Self-organizing map

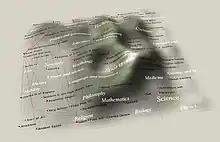
Cartographical representation of a self-organizing map (U-Matrix) based on Wikipedia featured article data (word frequency). Distance is inversely proportional to similarity. The "mountains" are edges between clusters. The red lines are links between articles.

A careful comparison of random initialization to principal component initialization for a one-dimensional map, however, found that the advantages of principal component initialization are not universal. The best initialization method depends on the geometry of the specific dataset. Principal component initialization was preferable (for a one-dimensional map) when the principal curve approximating the dataset could be univalently and linearly projected on the first principal component (quasilinear sets). For nonlinear datasets, however, random initiation performed better.